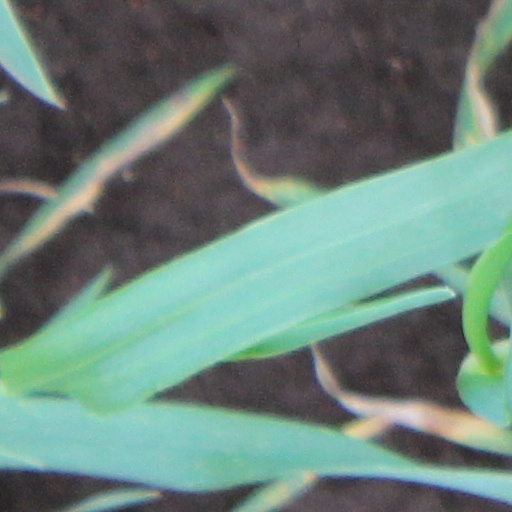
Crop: wheat